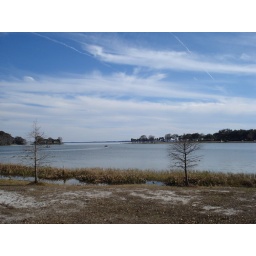
A great day to be out on the lake in Florida with perfect blue skies